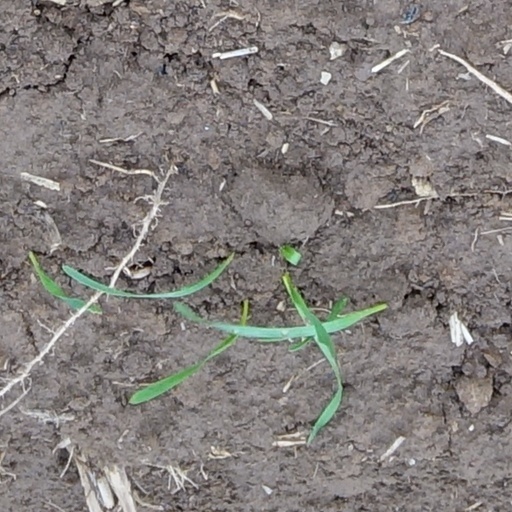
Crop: wheat